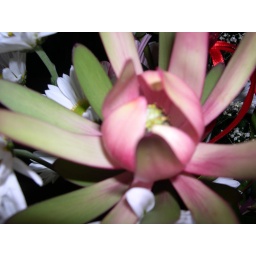
Part of a bouquet from my son and daughter in law for Valentines day.I don't know what this is!